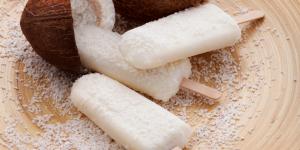
helado de leche con coco rallado